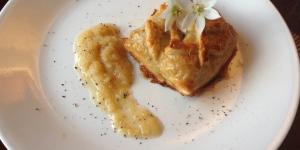
solomillo con hojaldre y manzana